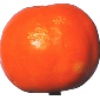
Label: clementine